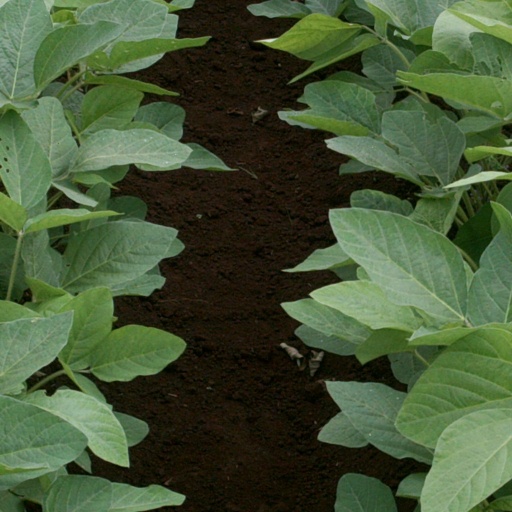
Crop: soybean